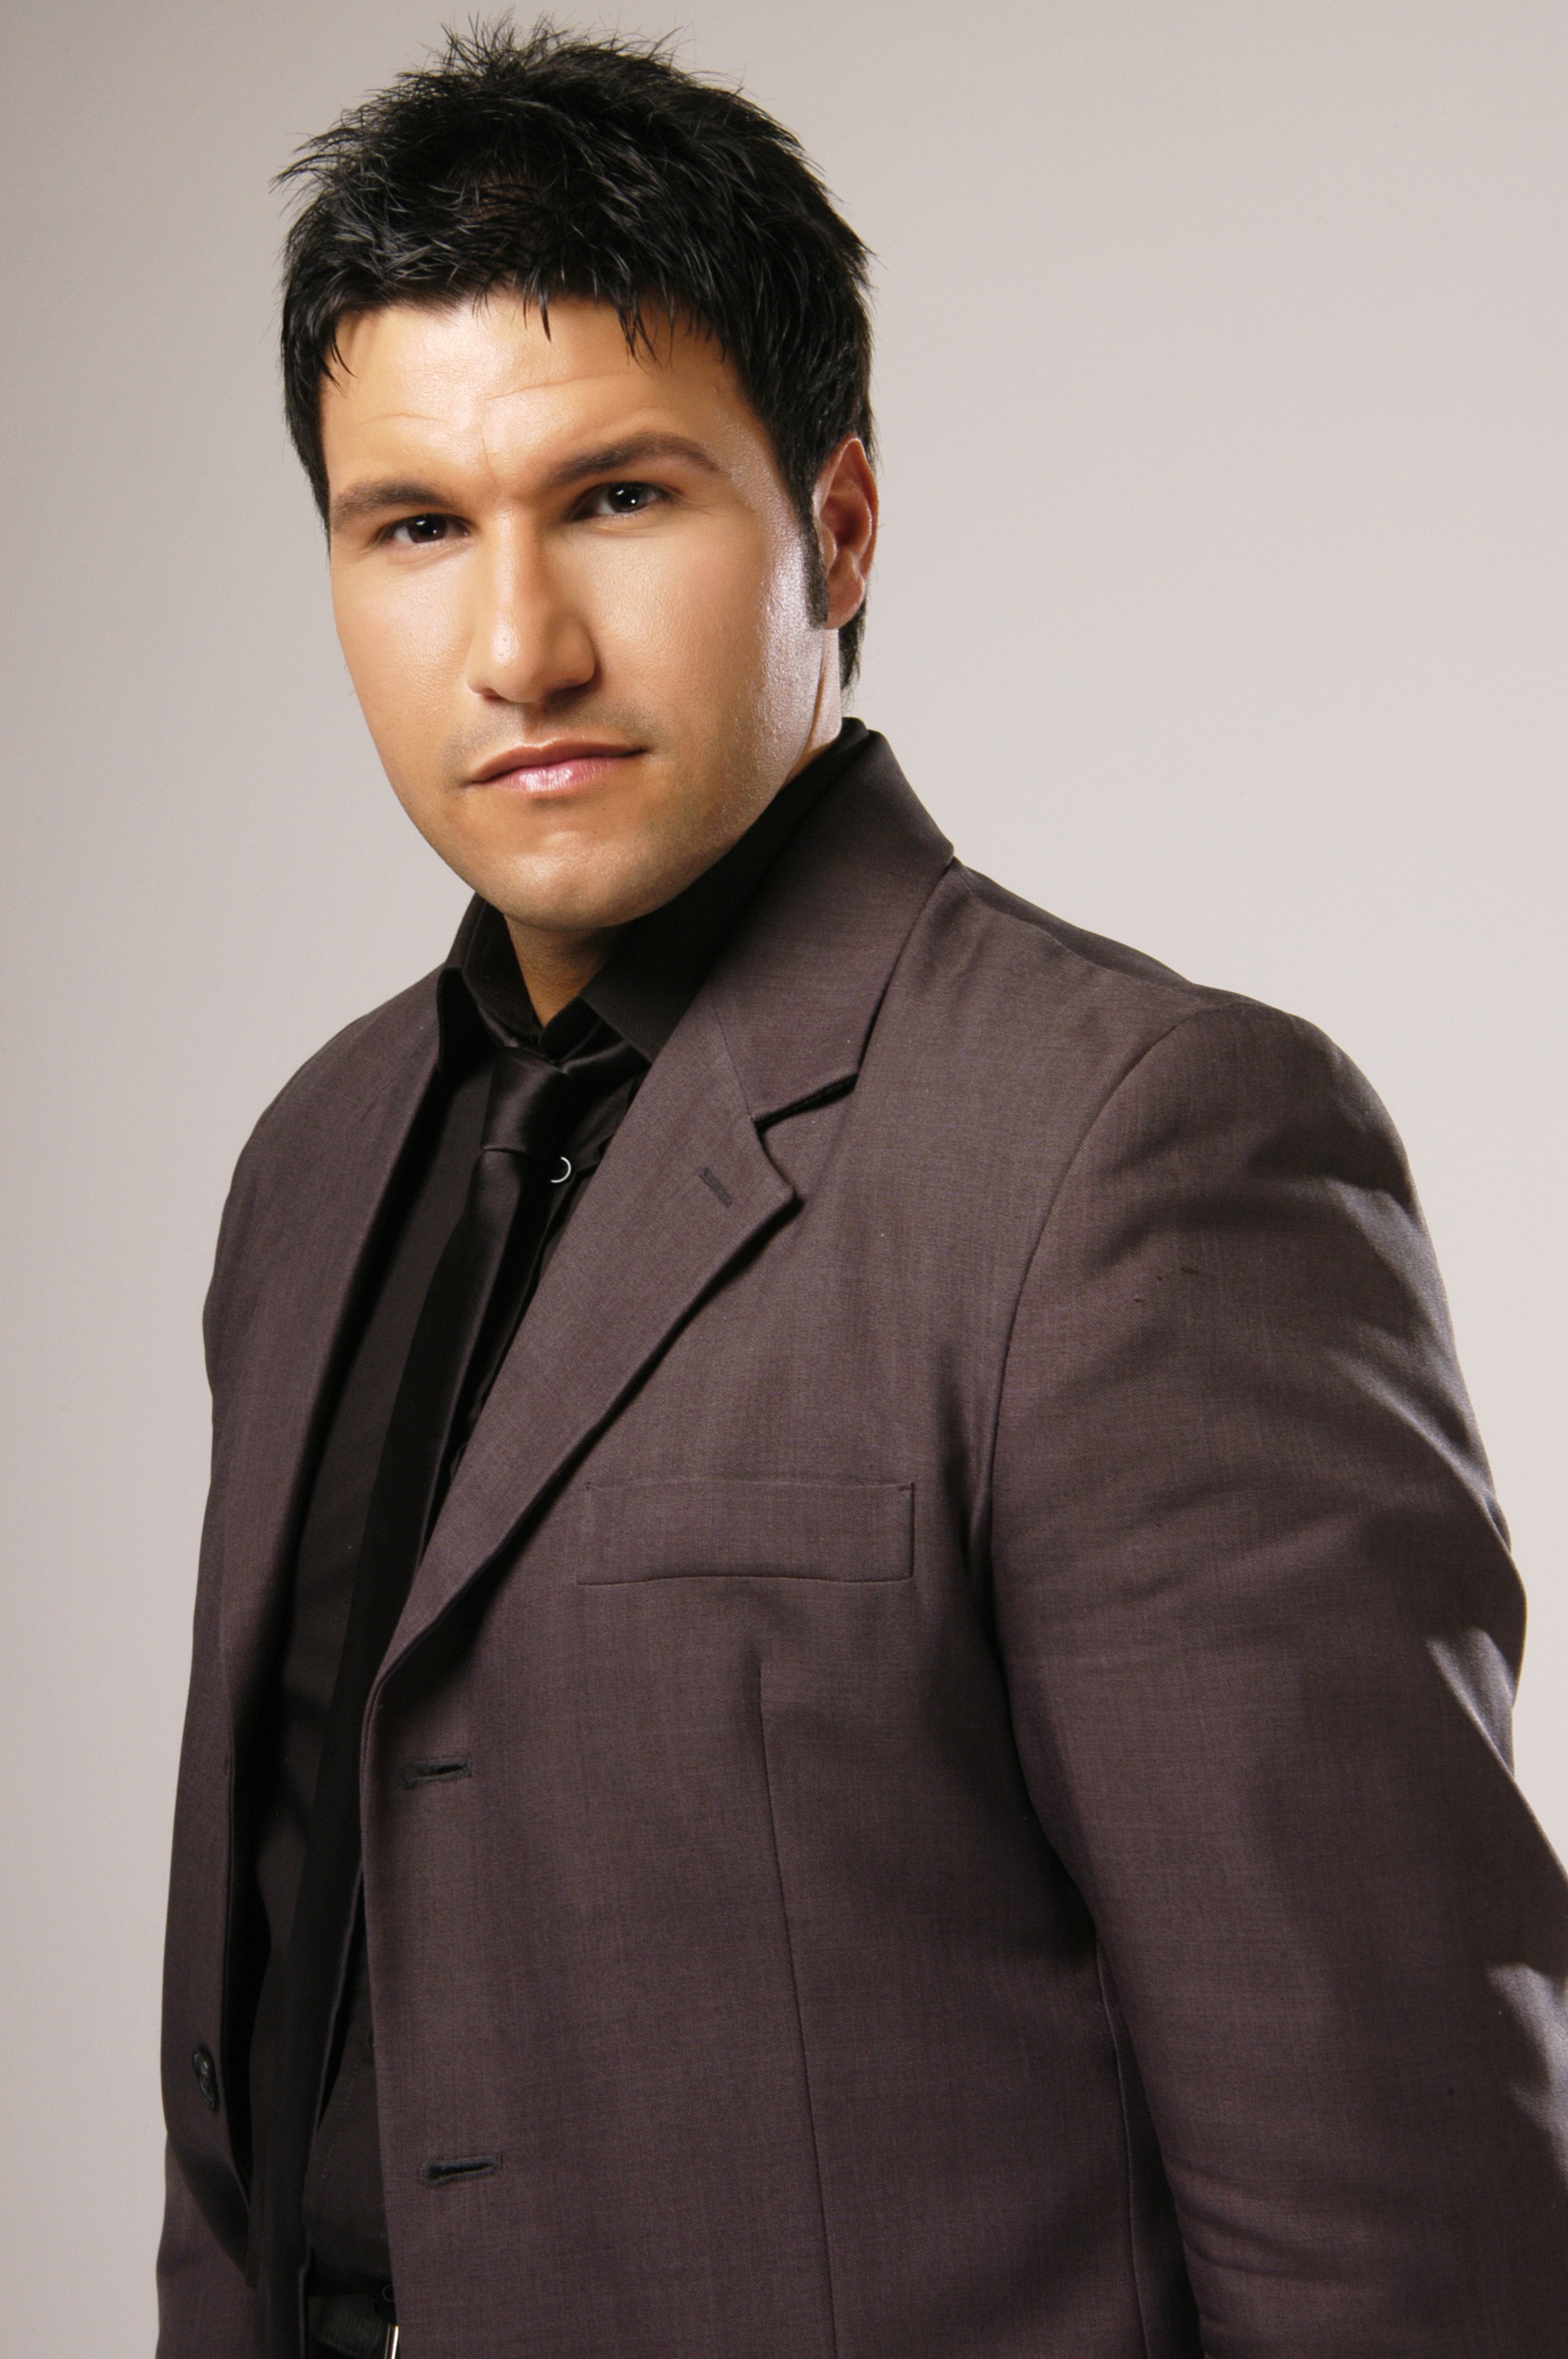
man, person, leather, male, guy, portrait, model, fashion, clothing, jacket, outerwear, hairstyle, textile, jazz, gentleman, italian, photo shoot, formal wear, facial hair, wise de martino